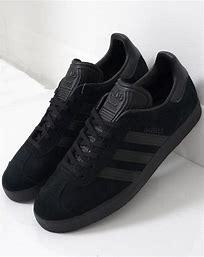
Brand: Adidas
Model: Gazelle